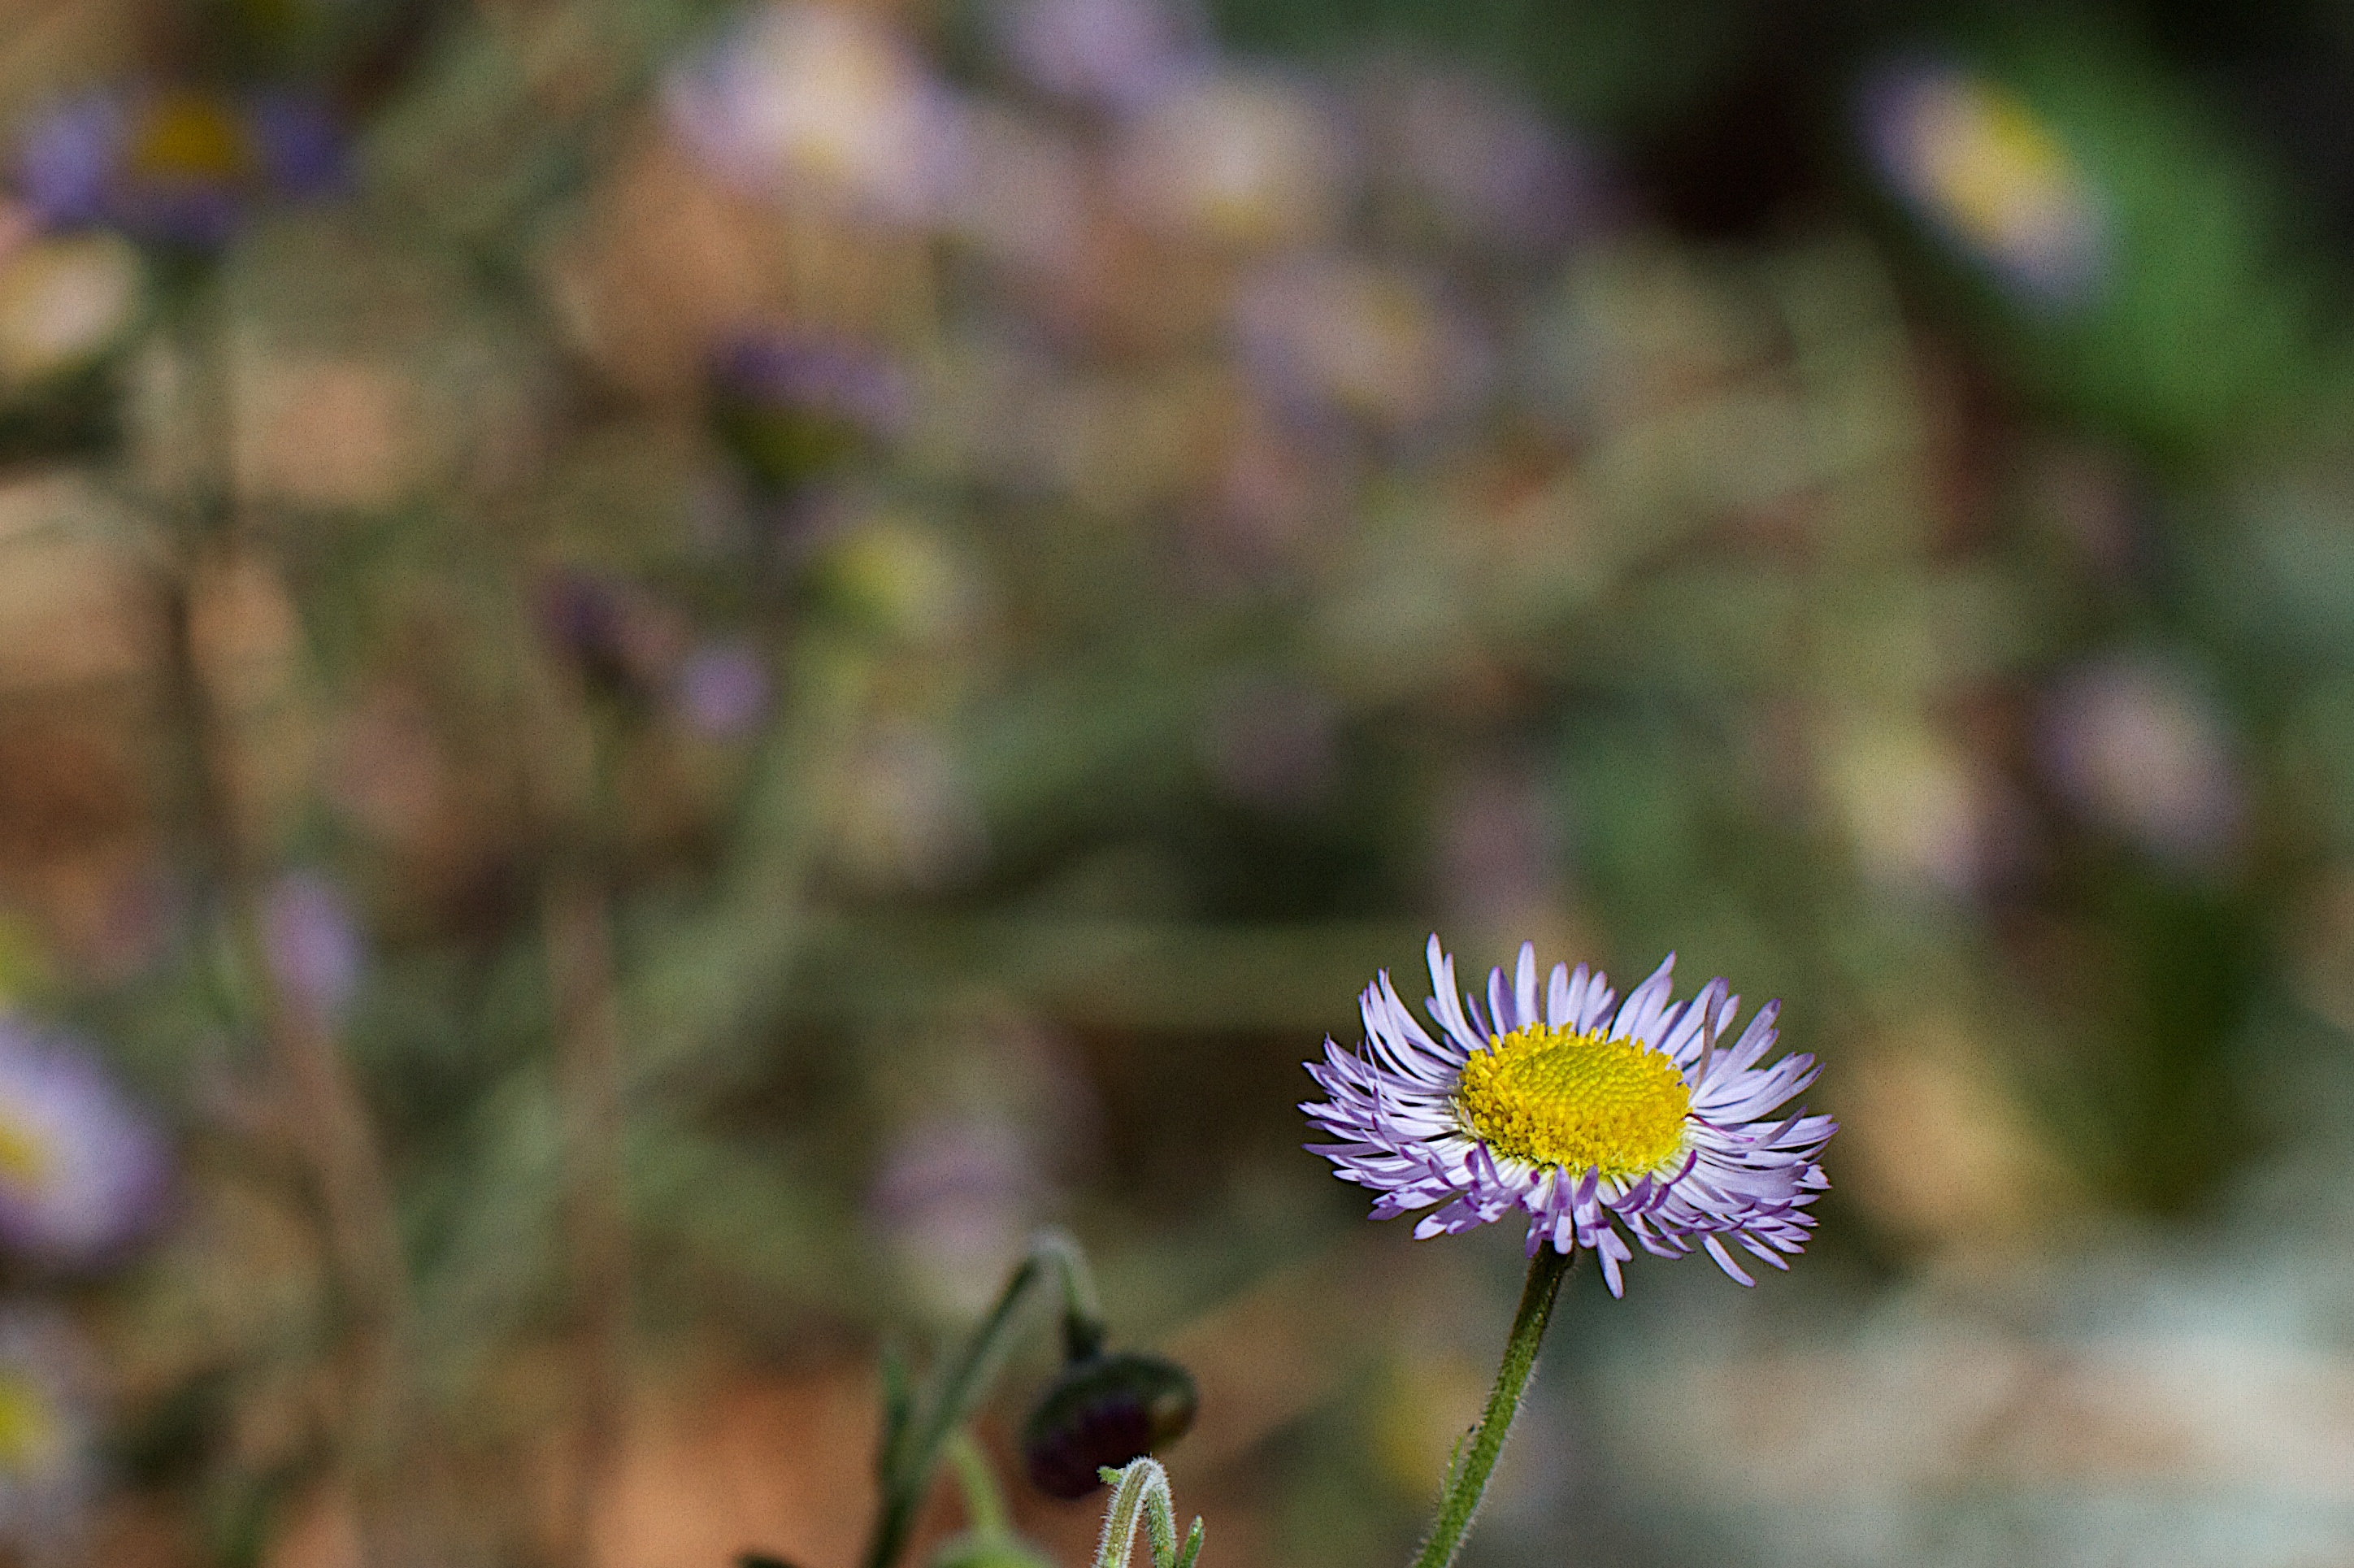
nature, blossom, plant, meadow, leaf, flower, petal, autumn, botany, flora, fauna, wildflower, close up, macro photography, flowering plant, daisy family, land plant